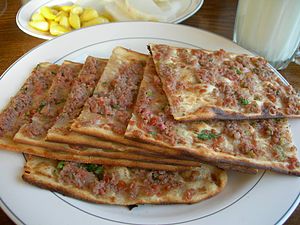
Konya / Mad og drikkelse
Etliekmek.
Konya er en af Tyrkiets største byer og ligger i Anatolien. Byen har 2.205.609 indbyggere.